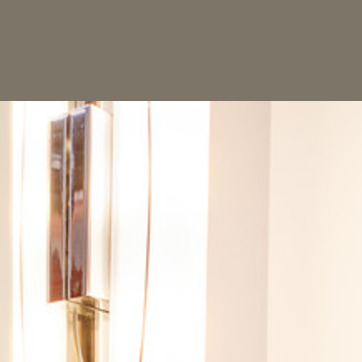
Material: glass